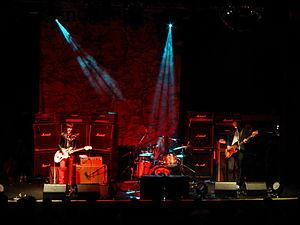
Little Barrie est un groupe de rock britannique, originaire de Beeston, Nottinghamshire, en Angleterre. Le groupe se déplace par la suite vers Londres. Il est composé de Barrie Cadogan, Lewis Wharton et de Virgil Howe.